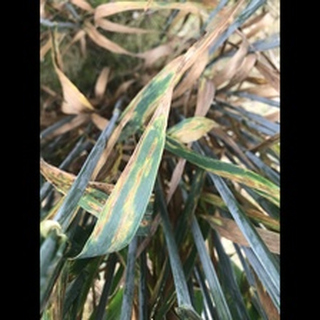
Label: wheat_septoria